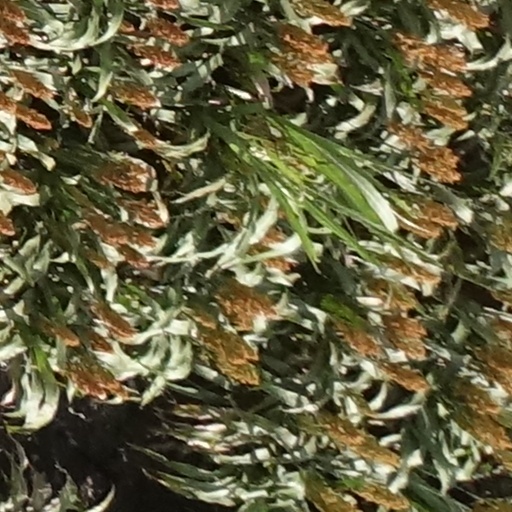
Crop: sorghum